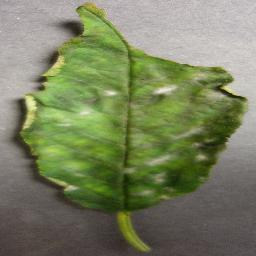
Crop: cherry
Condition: (including_sour)_powdery_mildew